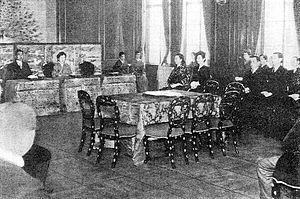
L'Utakai Hajime est une cérémonie annuelle à laquelle assiste l'empereur du Japon, lors de laquelle les participants lisent des poésies japonaises traditionnelles sur un thème commun devant un large public. Elle a lieu chaque 1ᵉʳ janvier au palais impérial de Tokyo et est diffusée en direct sur la chaine nationale NHK.